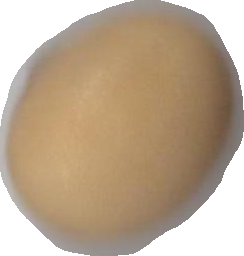
Variety: Anjasmoro